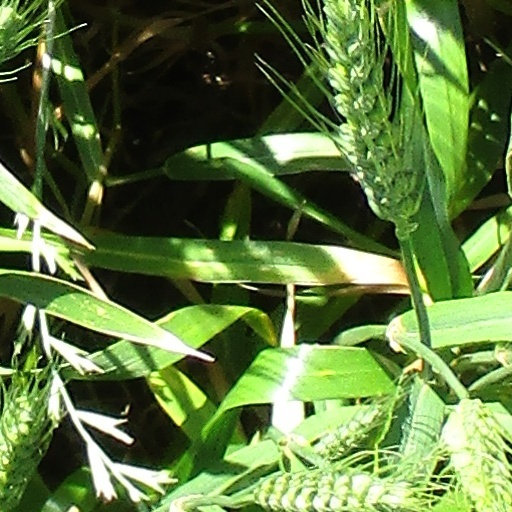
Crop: wheat